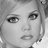
Emotion: neutral